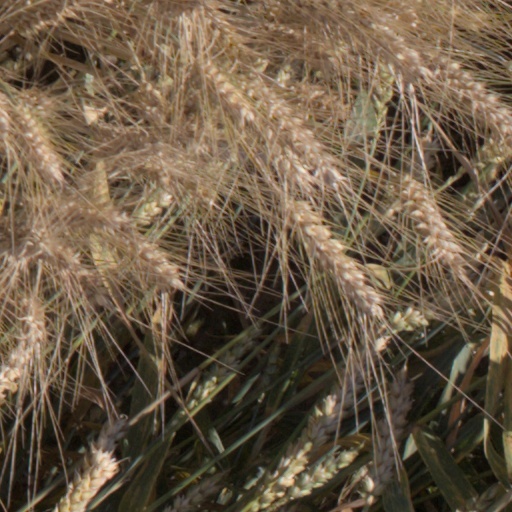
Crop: wheat